Christ Church Cathedral (New Orleans)

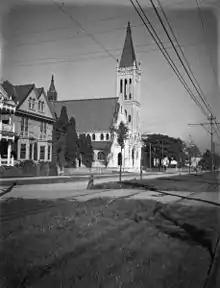
Early 20th-century photo of the church with the original steeple, which was destroyed in the Great New Orleans Hurricane of 1915

By the late 19th century, New Orleans had grown tremendously. Most of the parishioners of Christ Church lived in uptown New Orleans and it was decided to relocate the church in that area. The corner of Canal and Dauphine was valuable commercial property. The present property on the corner of St. Charles Avenue and Sixth Street was purchased. The cornerstone for the present Christ Church was laid on June 10, 1886. This fourth building, also Gothic in style, was designed by architect Lawrence B. Valk of New York. Through a devoted benefactor, New Orleans architect Thomas Sully's chapel of matching design was added in 1889. Since it was debt free, it was consecrated prior to the cathedral.